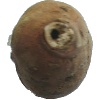
Label: Potato Sweet 1